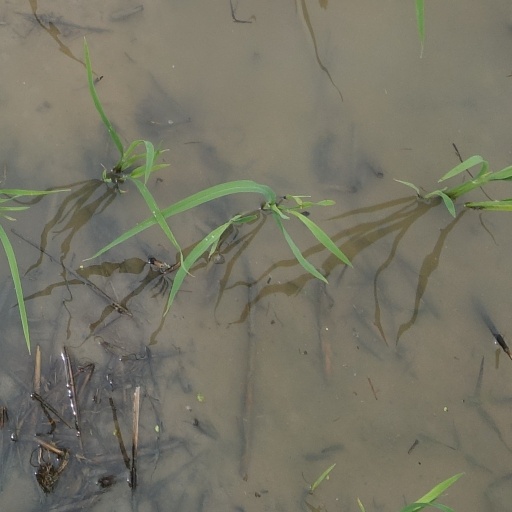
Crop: rice